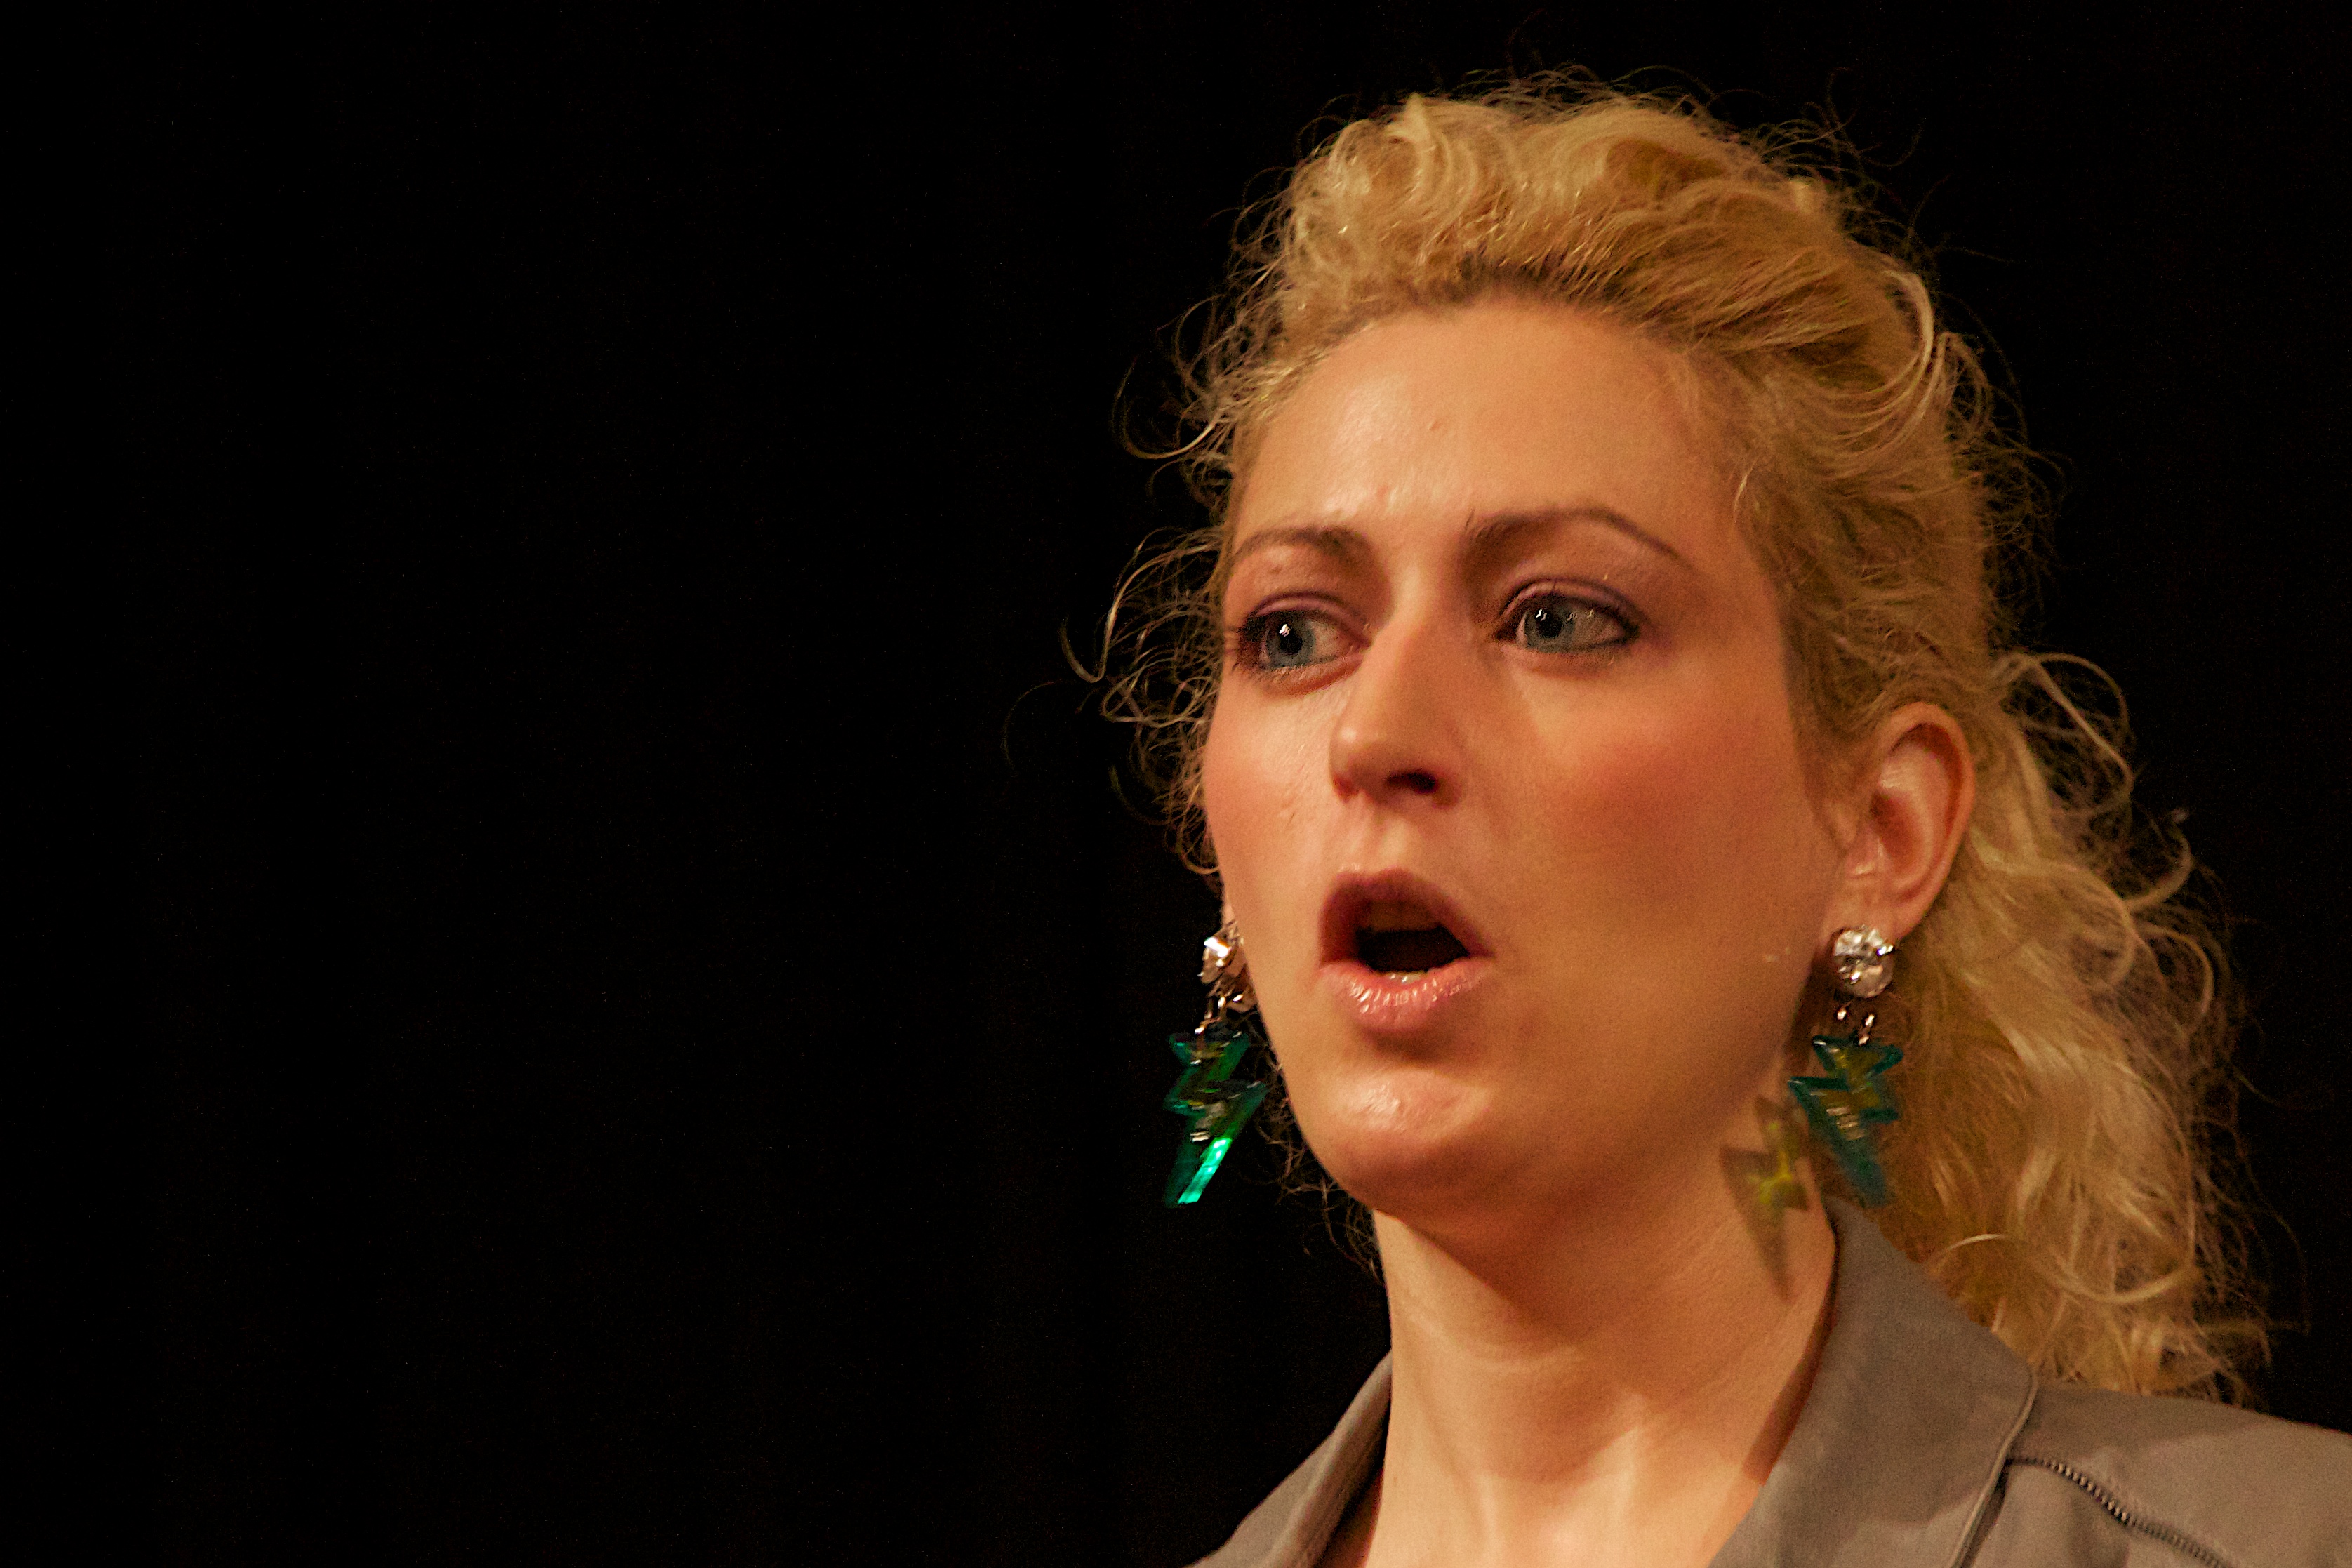
person, woman, hair, singer, portrait, model, lady, facial expression, hairstyle, face, nose, eye, head, singing, beauty, sxswedu, avantgame, photo shoot, portrait photography